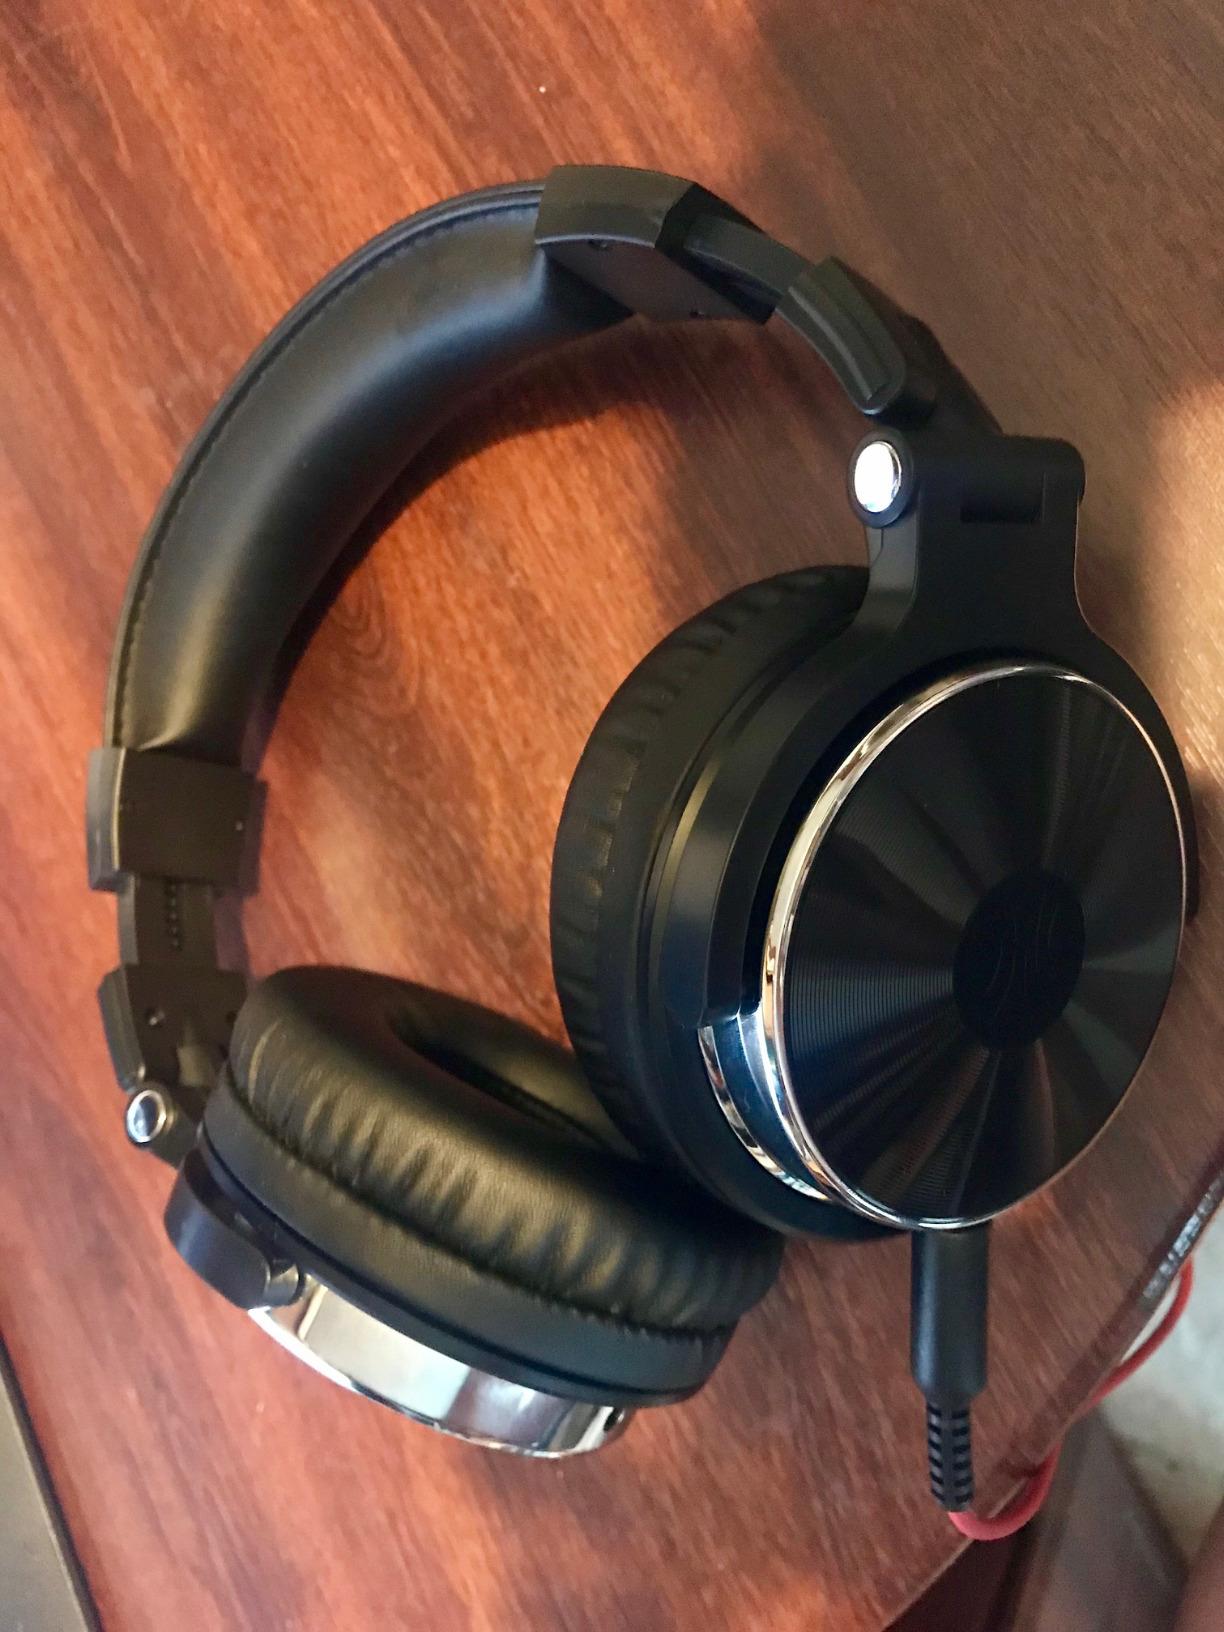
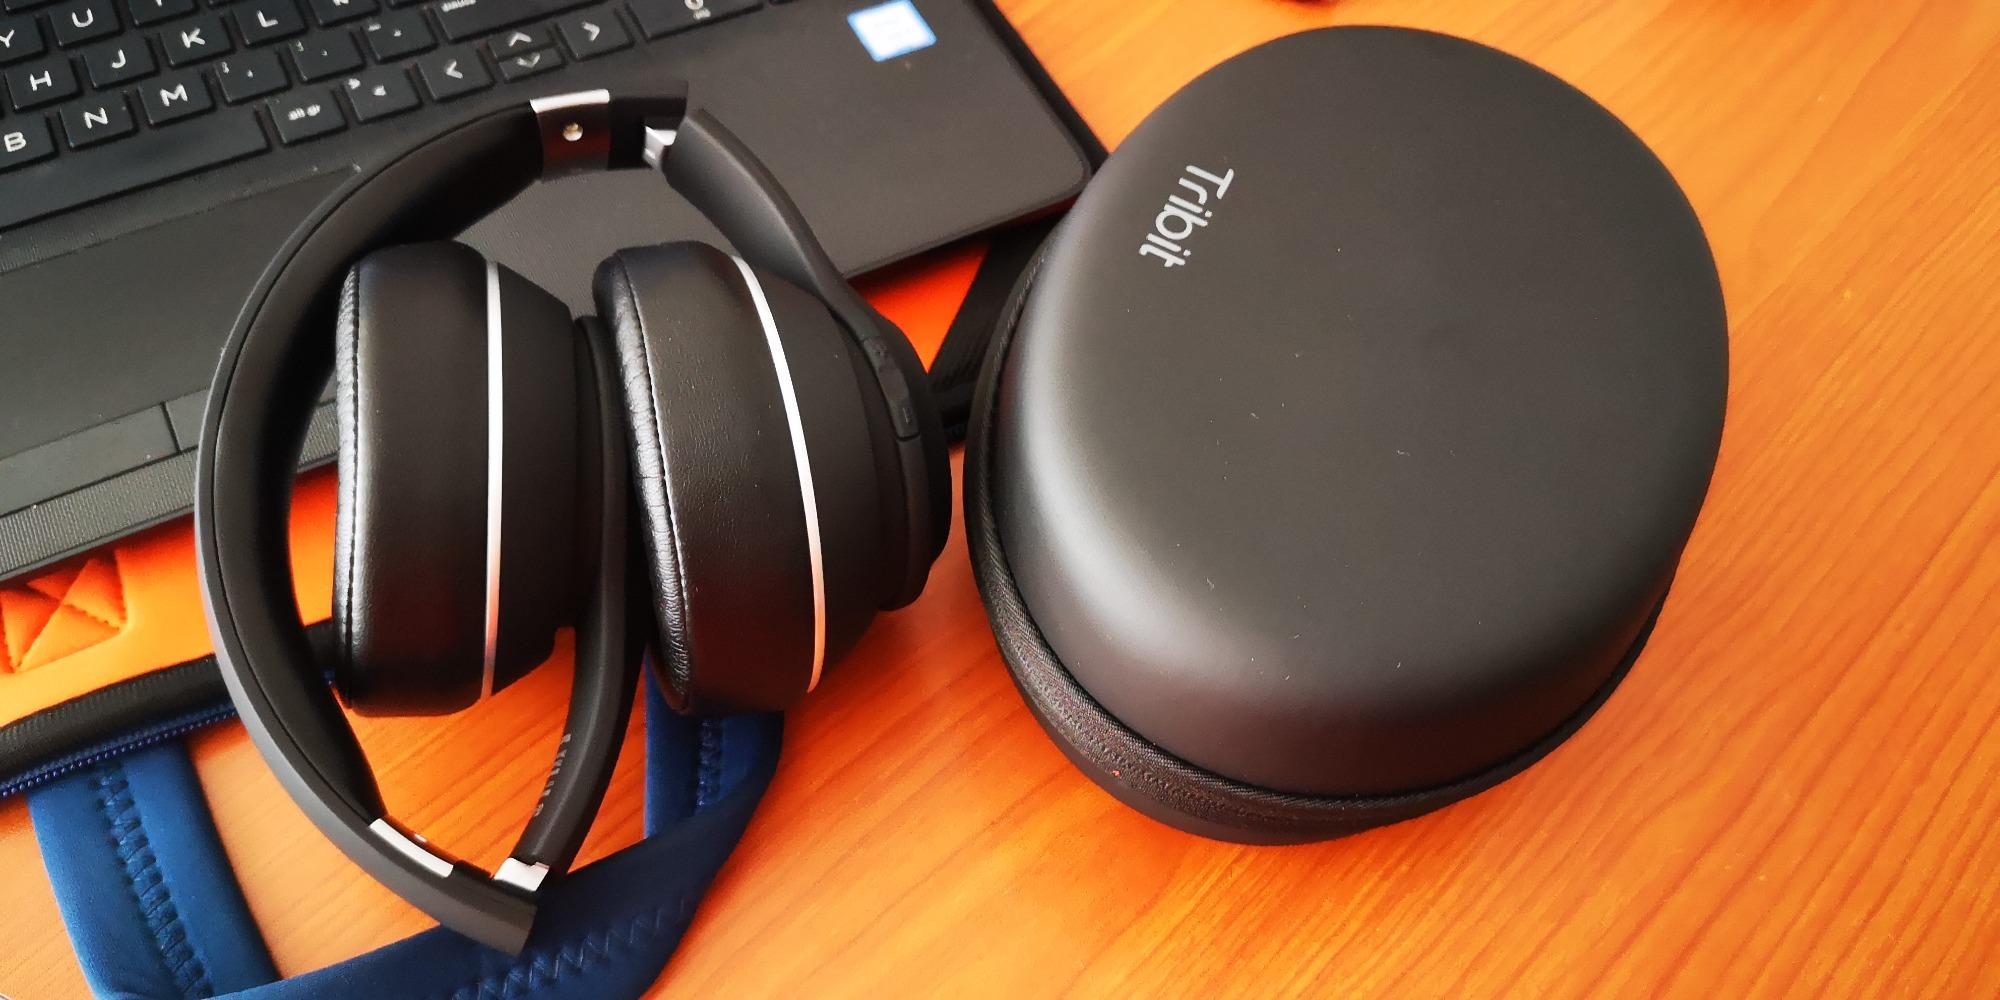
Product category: headphones
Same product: no